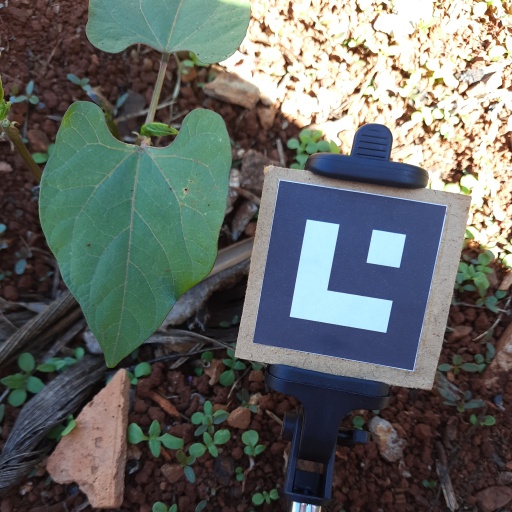
Observations: wavy surface, no eating holes, with soild dust, under shade